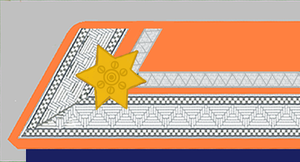
„Offiziersstellvertreter“ (Adjutant in service comme officier) avec col orange de l'armée Autriche-Hongroise. Grade est utilisé de 1915 à 1918.
Les forces terrestres impériale et royale était la force terrestre de l'empire d'Autriche-Hongrie, de 1867 à la chute de l'empire en 1918.